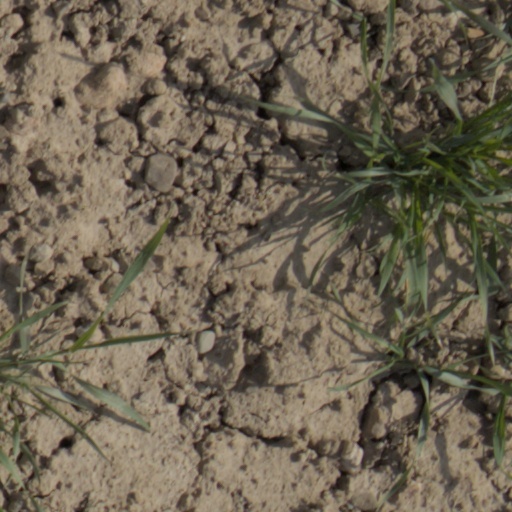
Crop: wheat